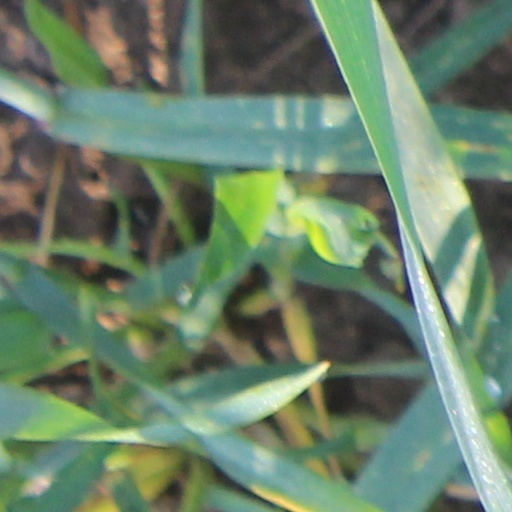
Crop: wheat